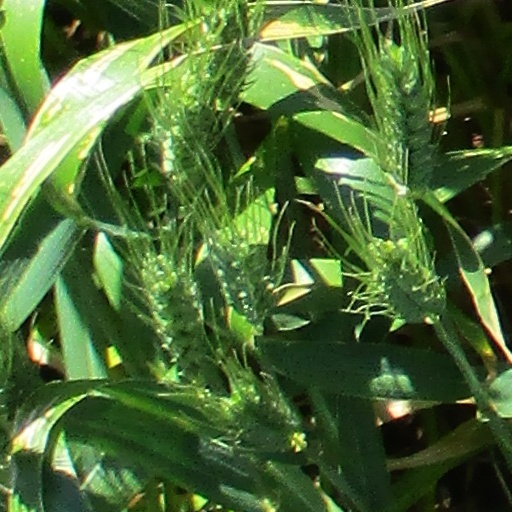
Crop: wheat